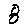
Label: 8